Papilio castor

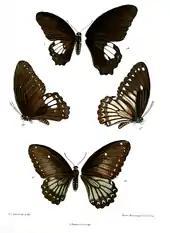

The male Papilio castor has black upper wings, more or less irrorated (sprinkled) with yellowish-brown scales that on the forewing form somewhat indistinct longitudinal cell-lines and internervular streaks. The hind wing has an upper discal cream-coloured patch composed of an oval spot in interspace 4, a more elongate mark broadened outwardly in interspace 5, a similar elongate mark in interspace 6, and a much smaller broadly oval spot above it in 7; these markings are not coalescent but are distinctly divided by the black veins. The cilia on the forewings and hind wings are black alternated with white.